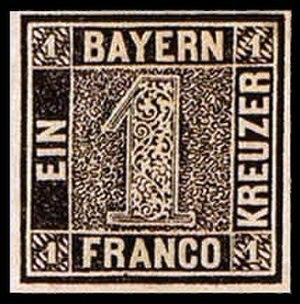
Un kreuzer noir, premier timbre non dentelé émis en Bavière
La Poste Metzger est parfois considérée comme le premier service postal international du Moyen Âge La confrérie des bouchers avait organisé un ensemble de service de courriers à cheval. Quand le coursier arrivait à destination il annonçait son arrivée en utilisant un cor postal. Cette coutume a mis en valeur le cor postal comme un emblème quasi universel pour symboliser les services postaux. La poste Metzger fut créée au XIIᵉ siècle et perdura jusqu'en 1637, période du monopole des Tours et Taxis.
Cet article relate les principaux évènements de l'histoire philatélique et postale.
Le Un kreuzer noir de Bavière est le premier timbre-poste émis par la Bavière le 1ᵉʳ novembre 1849, et par là, le premier émis en territoire allemand.
Ceci est une liste des administrations postales ayant émis des timbres à un moment donné depuis 1840, triée par pays actuels souverain.